Captain Marshall Field Expeditions

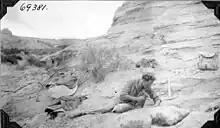
Rudolf Stahlecker collecting P 14503, "Pronothrotherium" skeleton from Corral Quemado in Catamarca Province, Argentina in 1926. Field Museum Photo Archives negative CSGEO69381

The "2nd Captain Marshall Field Paleontological Expedition to Argentina and Bolivia" was undertaken in 1926, again under the leadership of Elmer S. Riggs. This time his field crew included Rudolf Stahlecker, Robert C. Thorne, Jose Strucco, Luis Flores, Felipe Mendez, and Colin Campbell. The expedition started in April 1926 and finished in November 1927. Riggs was again looking for Cenozoic fossil mammals and ended up working in Catamarca Province, and Buenos Aires Province, in Argentina and the Tarija Valley in Bolivia. He and his team discovered over 500 fossil vertebrates including seven new species such as the saber-toothed marsupial, Thylacosmilus atrox and flightless terror bird, Andalgalornis ferox.